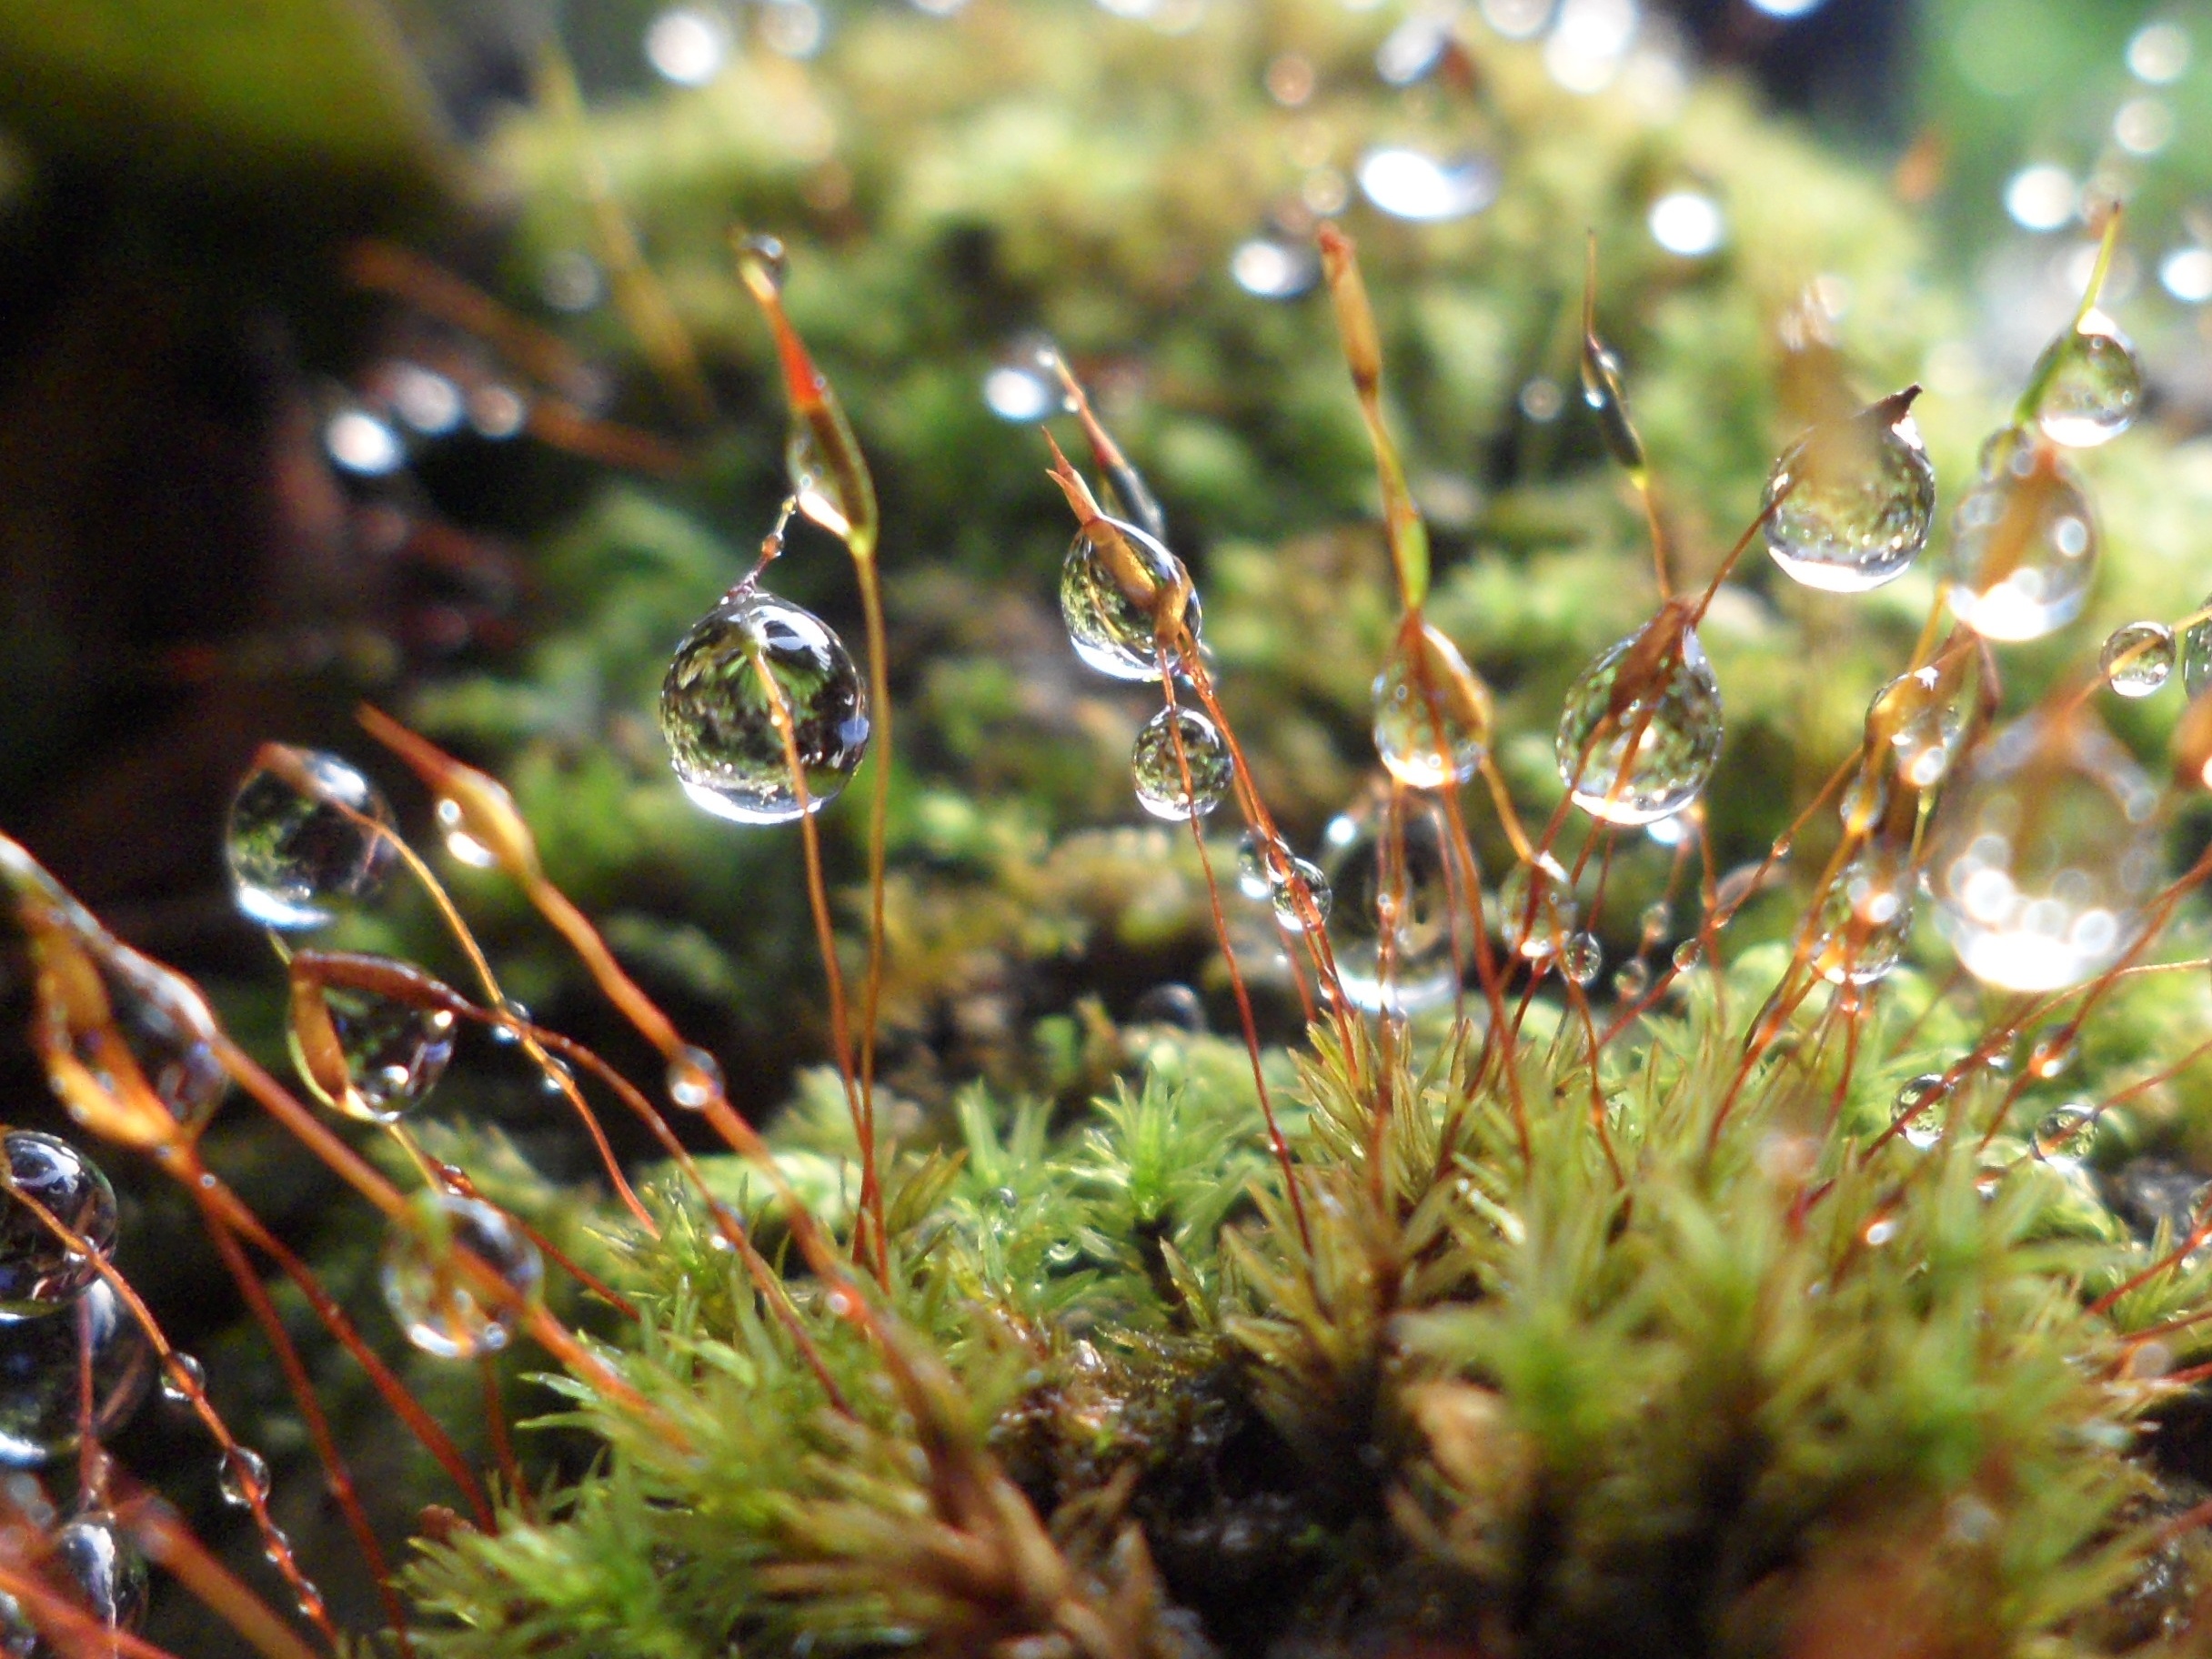
water, nature, grass, branch, growth, plant, rain, leaf, flower, moss, environment, foliage, green, macro, natural, fresh, botany, garden, flora, fauna, freshness, droplets, macro photography, water drops, land plant, non vascular land plant